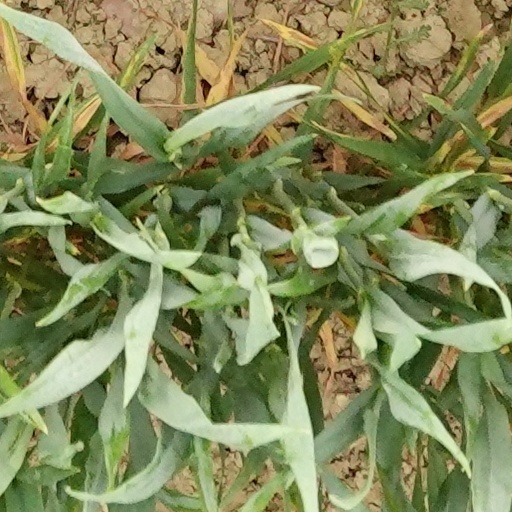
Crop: wheat